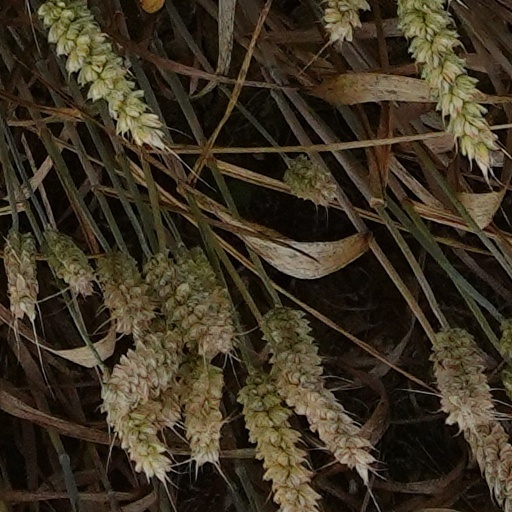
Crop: wheat